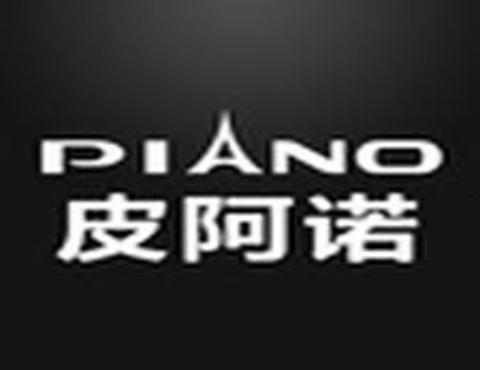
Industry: Necessities